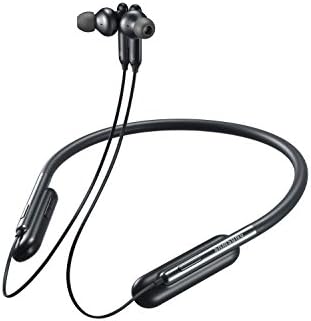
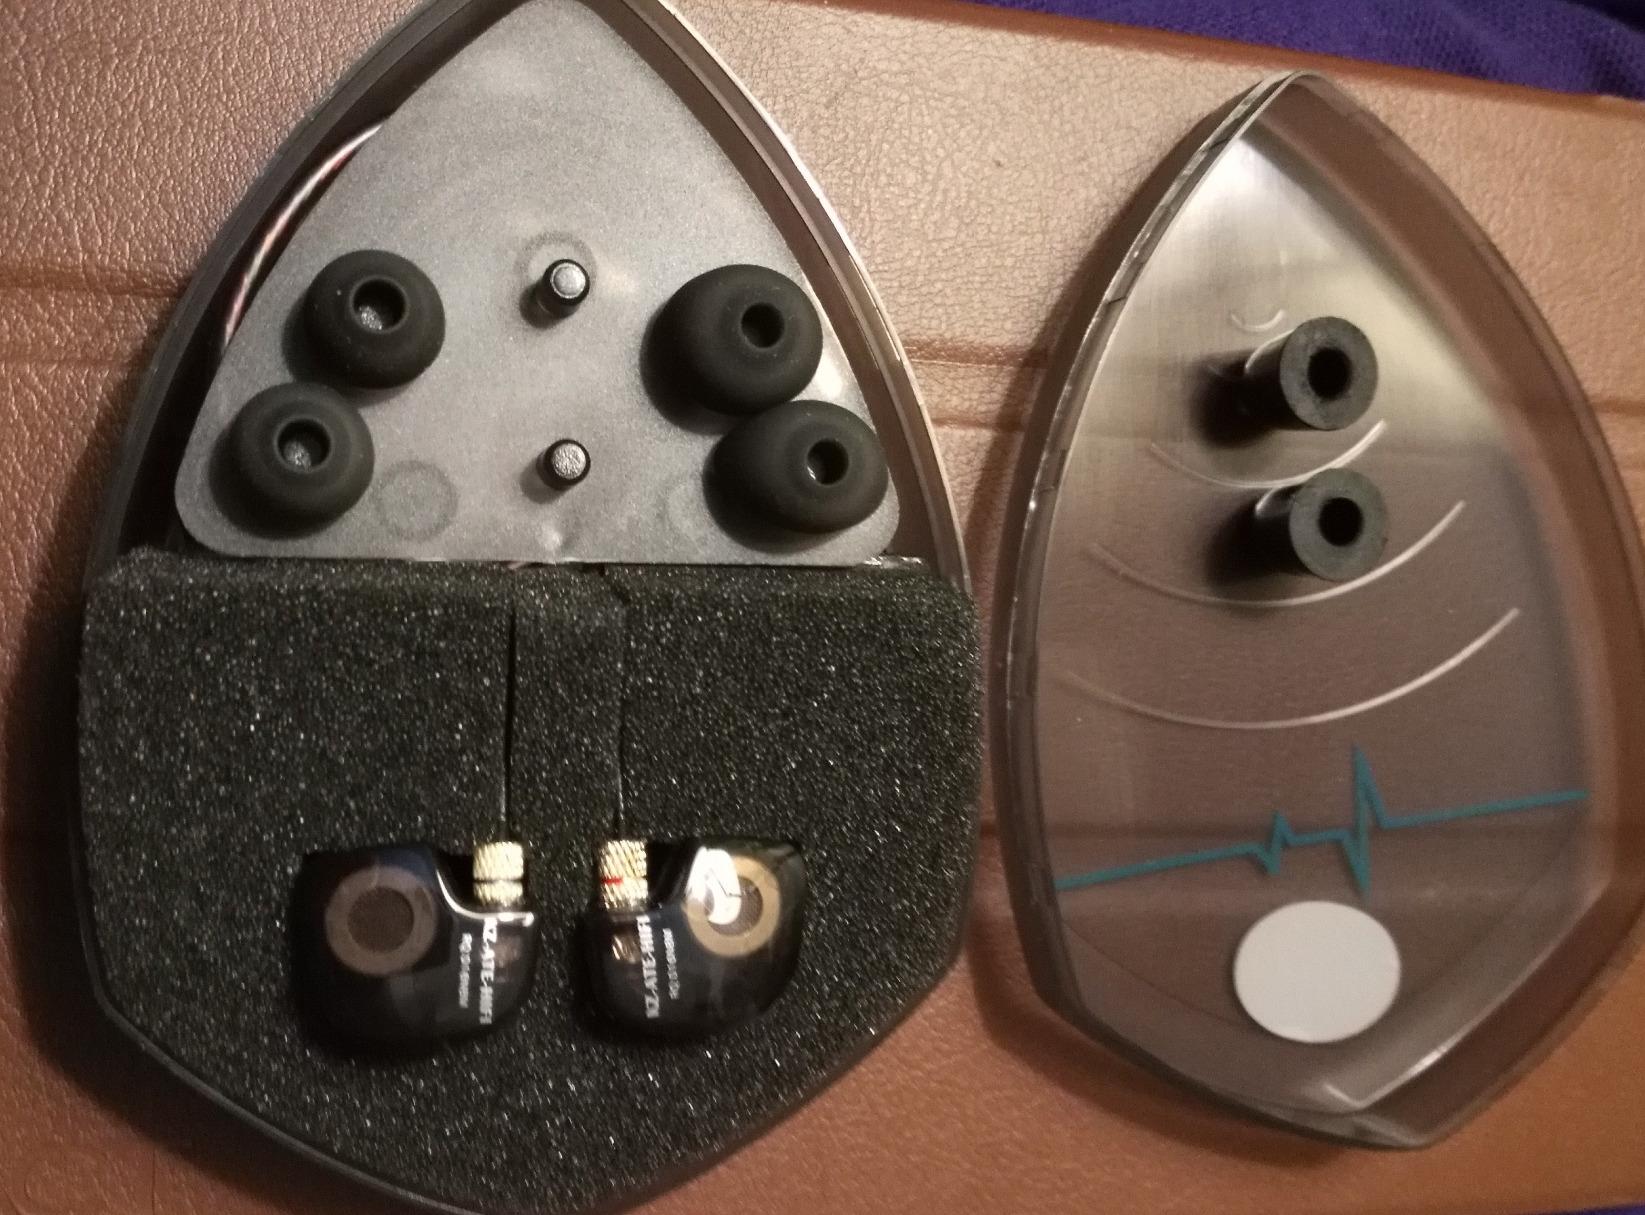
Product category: headphones
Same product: no